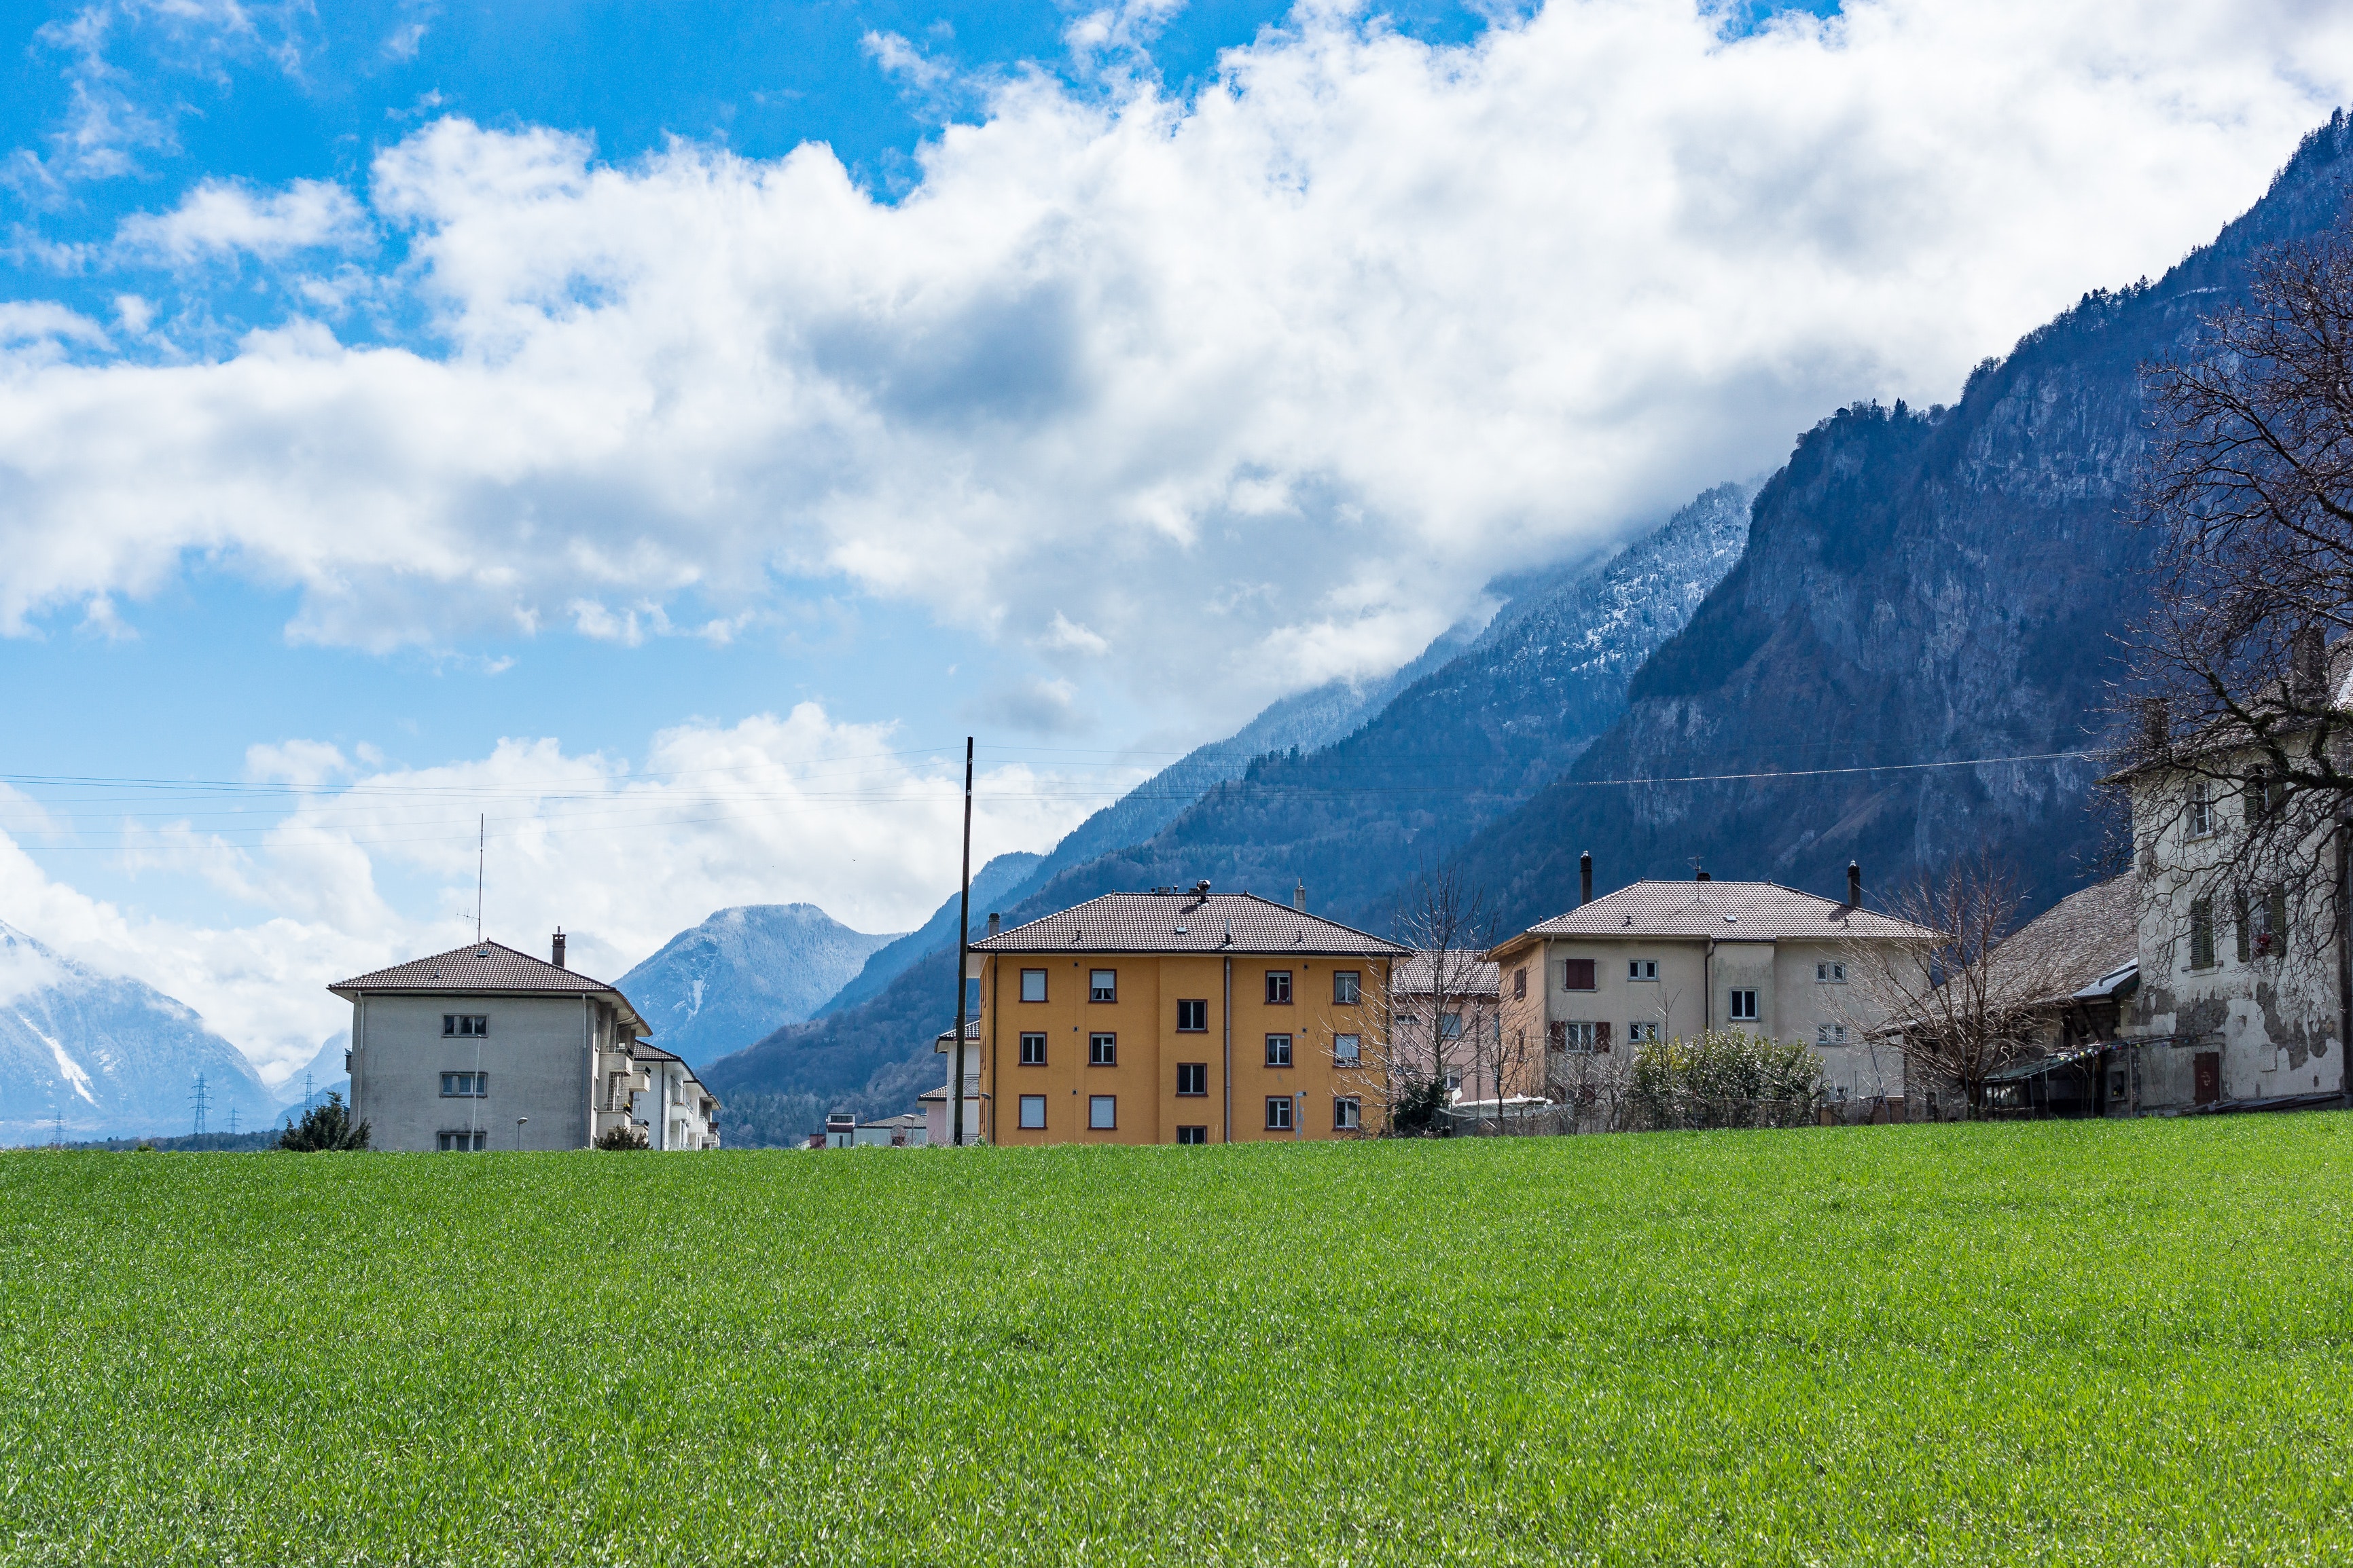
mountain range, sky, mountain, natural landscape, mountainous landforms, blue, grass, green, alps, property, house, grassland, rural area, mountain village, farm, hill station, cloud, meadow, home, hill, pasture, tree, highland, estate, landscape, architecture, building, spring, lawn, field, land lot, real estate, farmhouse, fell, valley, mount scenery, plant, village, plain, vacation, lake, tourism, landscaping